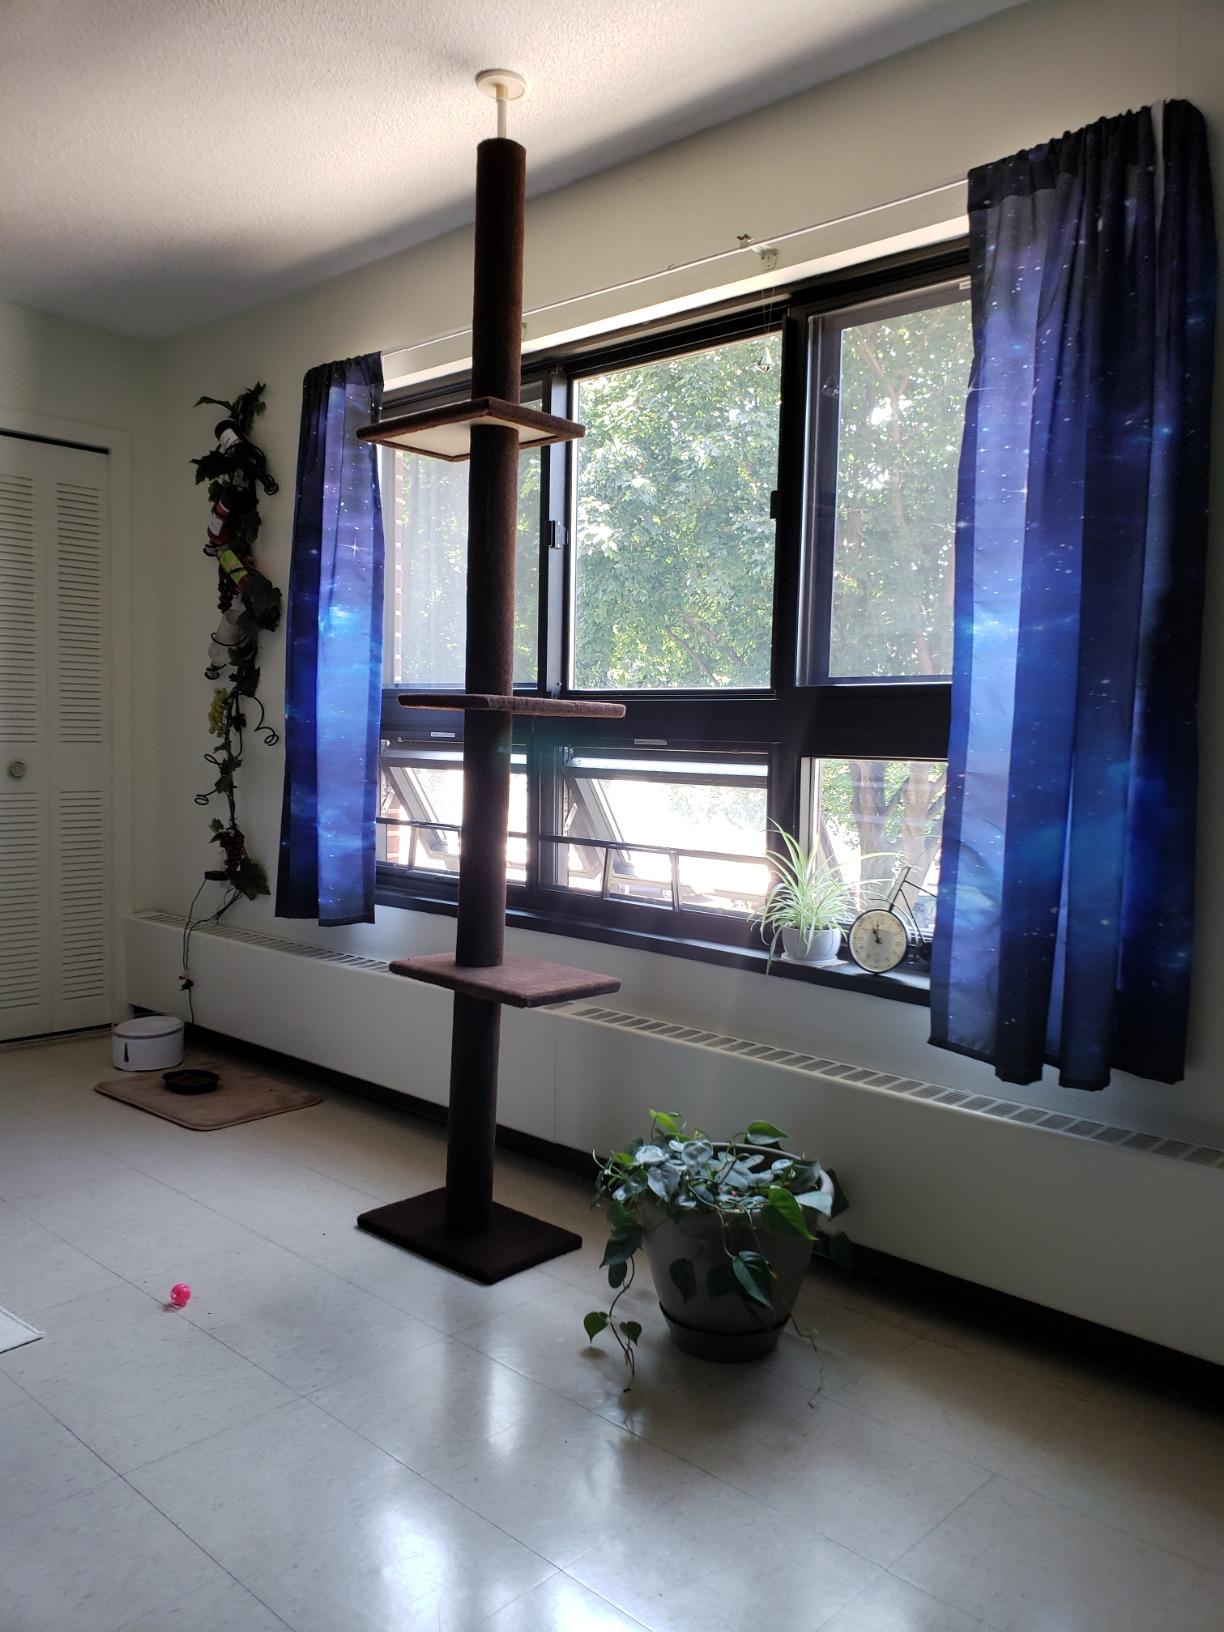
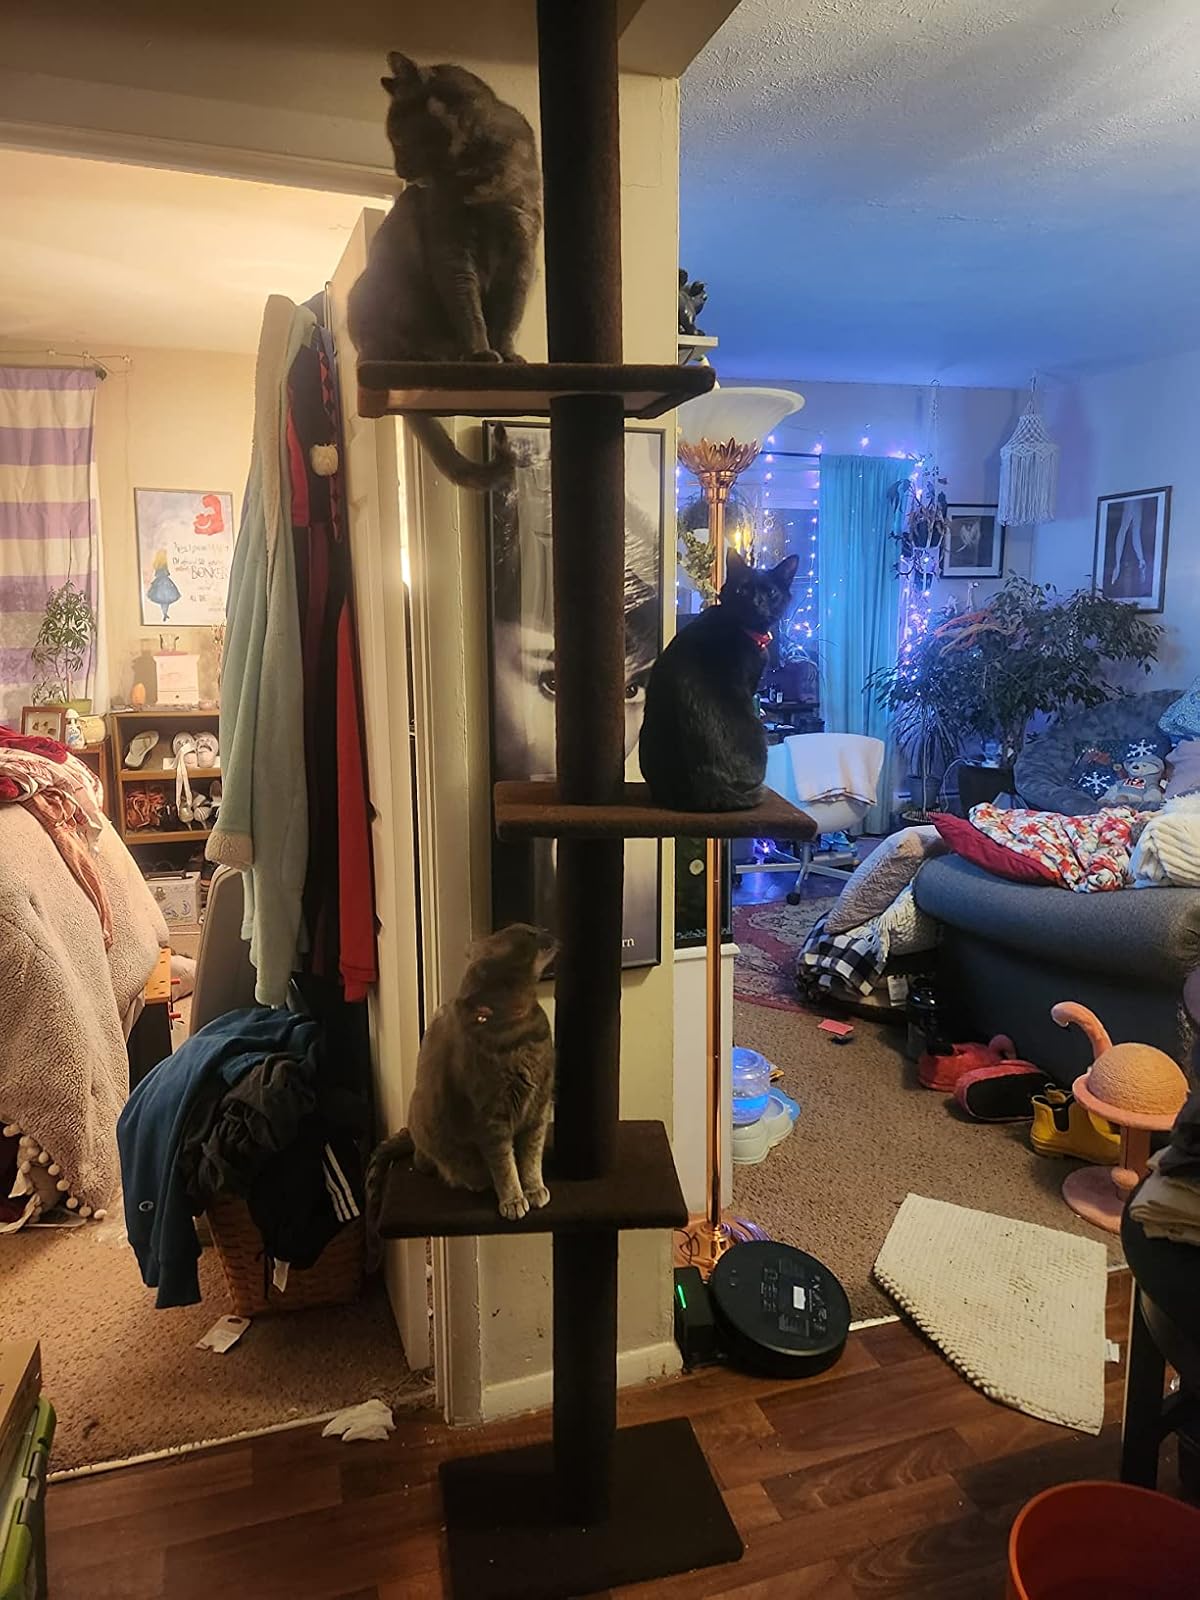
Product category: items_cat tree
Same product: yes